Batman: The Long Halloween

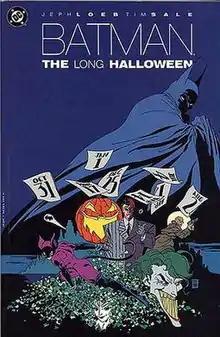
First trade paperback of Batman: The Long Halloween

Batman: The Long Halloween is a 13-issue American comic book limited series written by Jeph Loeb with art by Tim Sale. It was originally published by DC Comics in 1996 and 1997. It was the follow-up to three "" which were reprinted in "" by the same creative team. The series' success led to Loeb and Sale to reteam for two sequels, "" and "", which are set concurrently. A third sequel, a 10-issue limited series entitled "The Last Halloween", began publication on September 25, 2024.